San Francisco Model Yacht Club

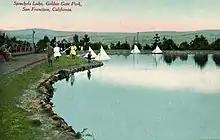
Vintage postcard of the northwest corner of Spreckels Lake, c1904/05, looking north toward 36th Avenue and Fulton Street on left with the boats of the San Francisco Model Yacht Club.

The San Francisco Model Yacht Club is a historically significant club because it was at the request of this group that Spreckels Lake was created by the San Francisco Parks Commission between 1902 and 1904 as a lake dedicated specifically for model boat sailing and competition. The Parks Commission built the club's first clubhouse in 1909 from the remnants of the ‘little’ St. Francis Hotel near the Polo Fields and assisted when the SFMYC raised the funds via private subscription for the Works Progress Administration (WPA) to build the current clubhouse closer to Spreckels Lake at the 'corner' of JFK Drive and 36th Ave in the late 1930s, using funds raised by the model yacht club itself with some additional funding from San Francisco. After completion in 1938, the federal government, via charter, deeded the clubhouse in perpetuity to the Model Yacht Club.